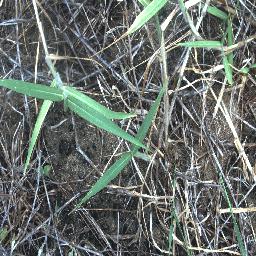
Label: negative